Sag Harbor Whaling Museum

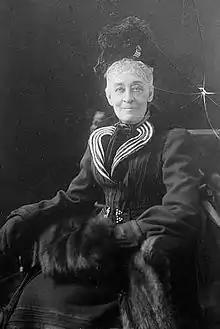
Former owner, philanthropist Mrs. Russell Sage

In 1907 the house was purchased by philanthropist Margaret Olivia Slocum Sage (Mrs. Russell Sage), who lived there in the summers until her death in 1918.